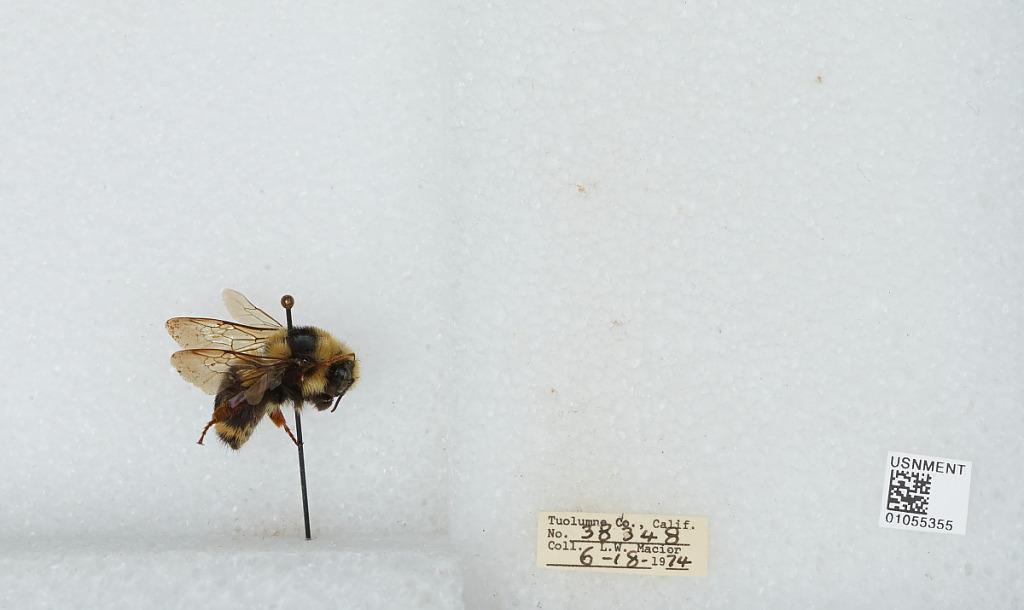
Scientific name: Bombus bifarius nearcticus
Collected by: L. Macior
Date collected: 1974-6-18
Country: United States
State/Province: California
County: Tuolumne
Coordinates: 38.02, -119.94